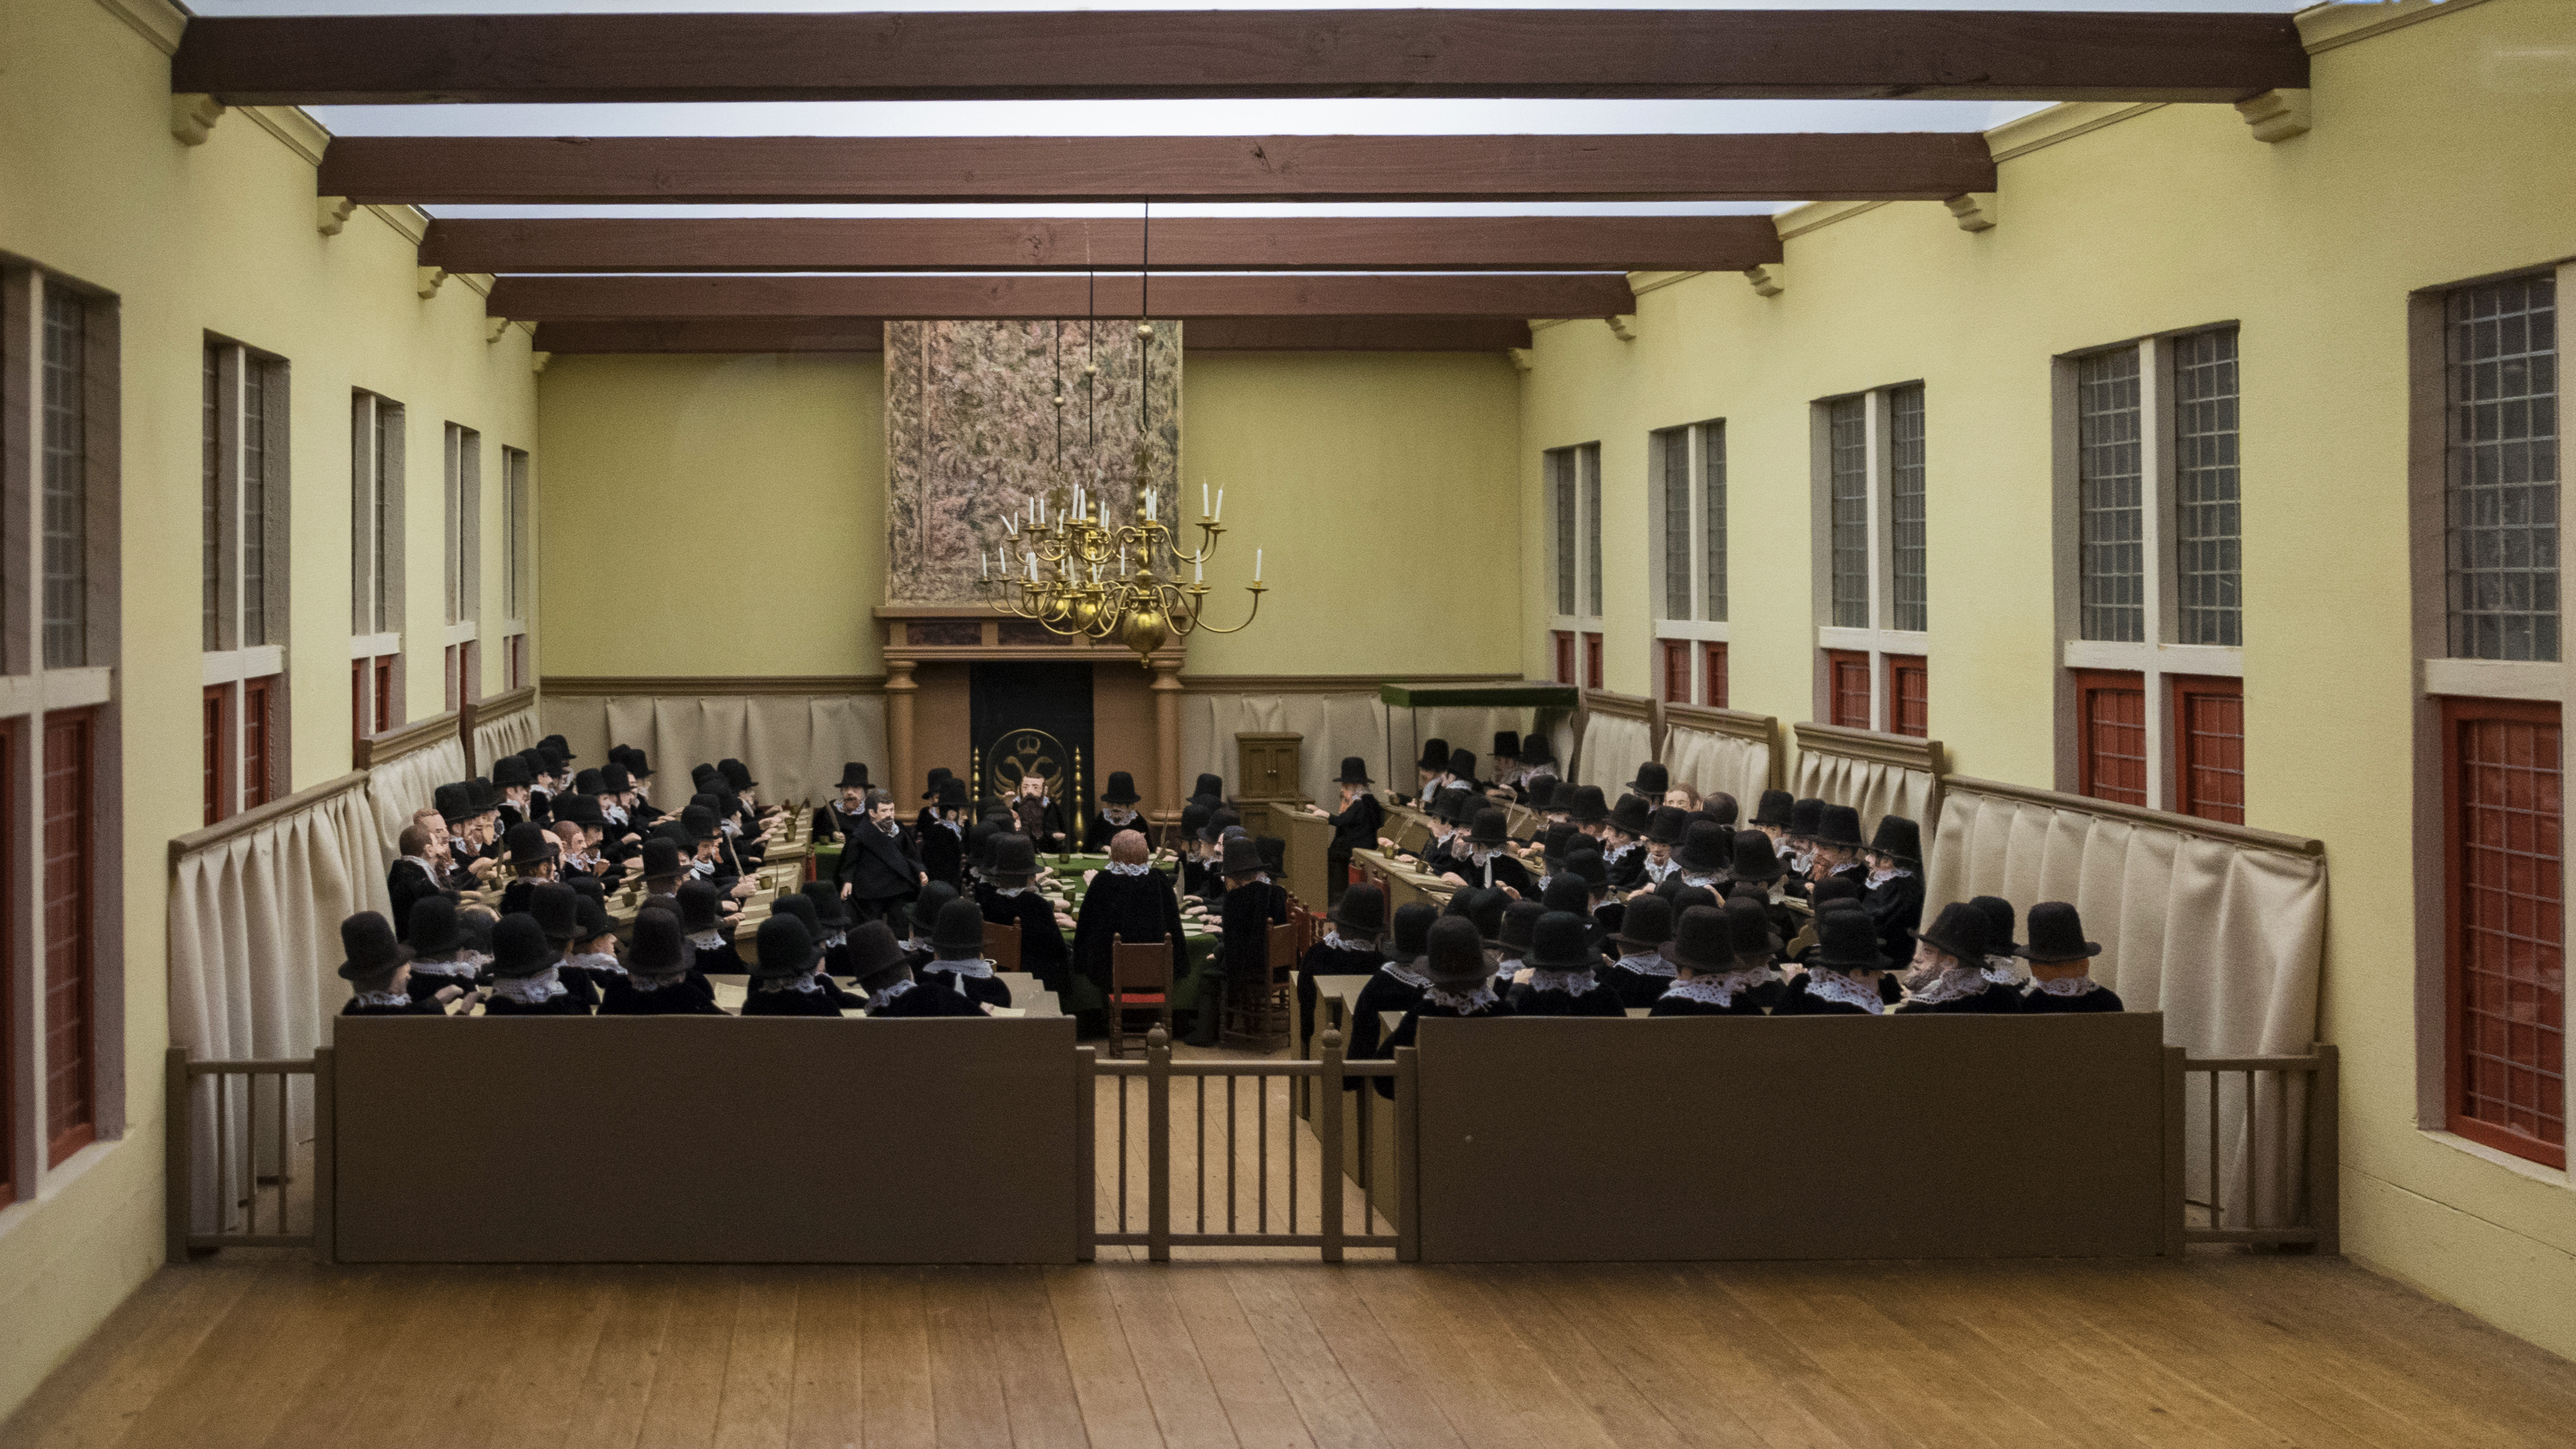
auditorium, van, urban, nikon, musician, nederland, netherlands, urbanphotography, paulvandevelde, pdvandevelde, padagudaloma, dordrecht, stadsfotografie, grotekerk, onzelievevrouwekerk, synode, synod, nederlandinfotos